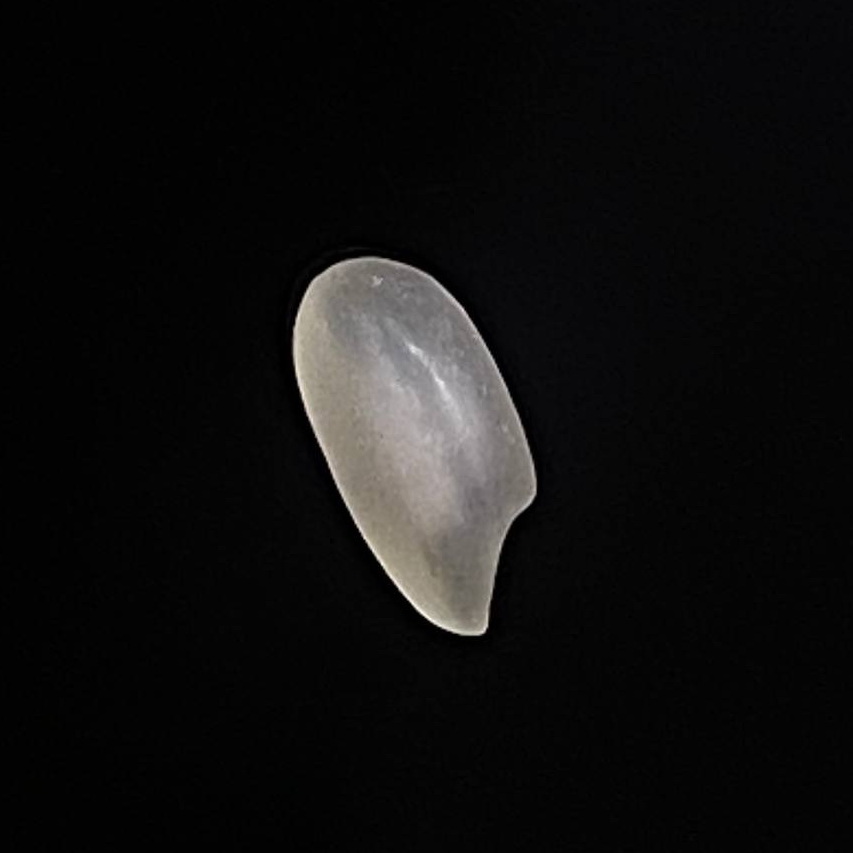
Rice variety: Bashful